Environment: real
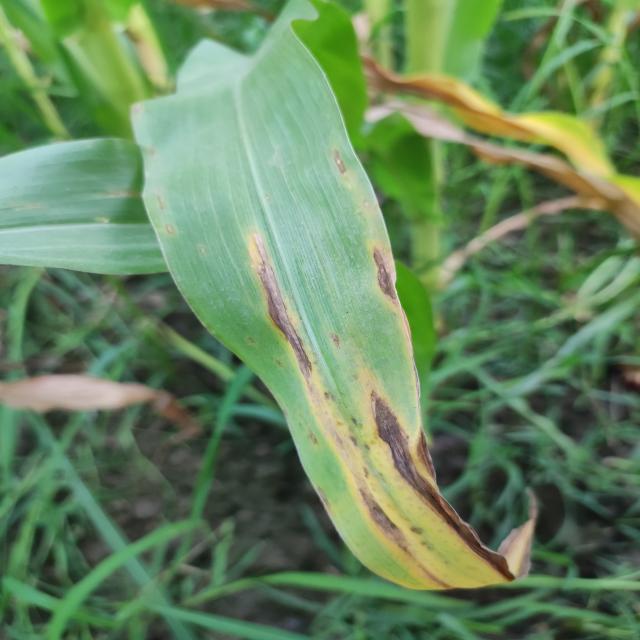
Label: nitrogen_deficiency